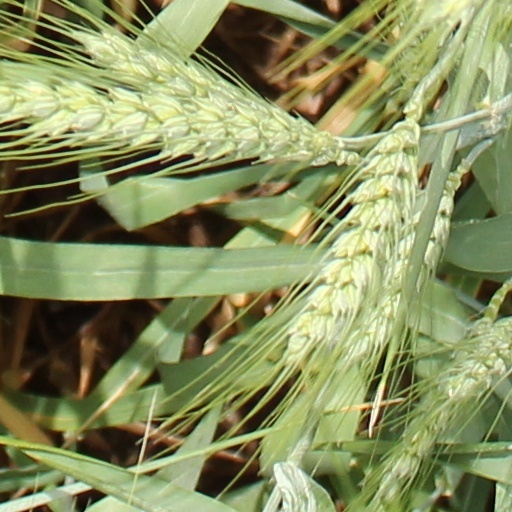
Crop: wheat